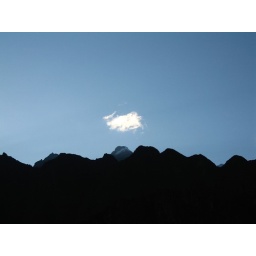
A lone cloud in the sky